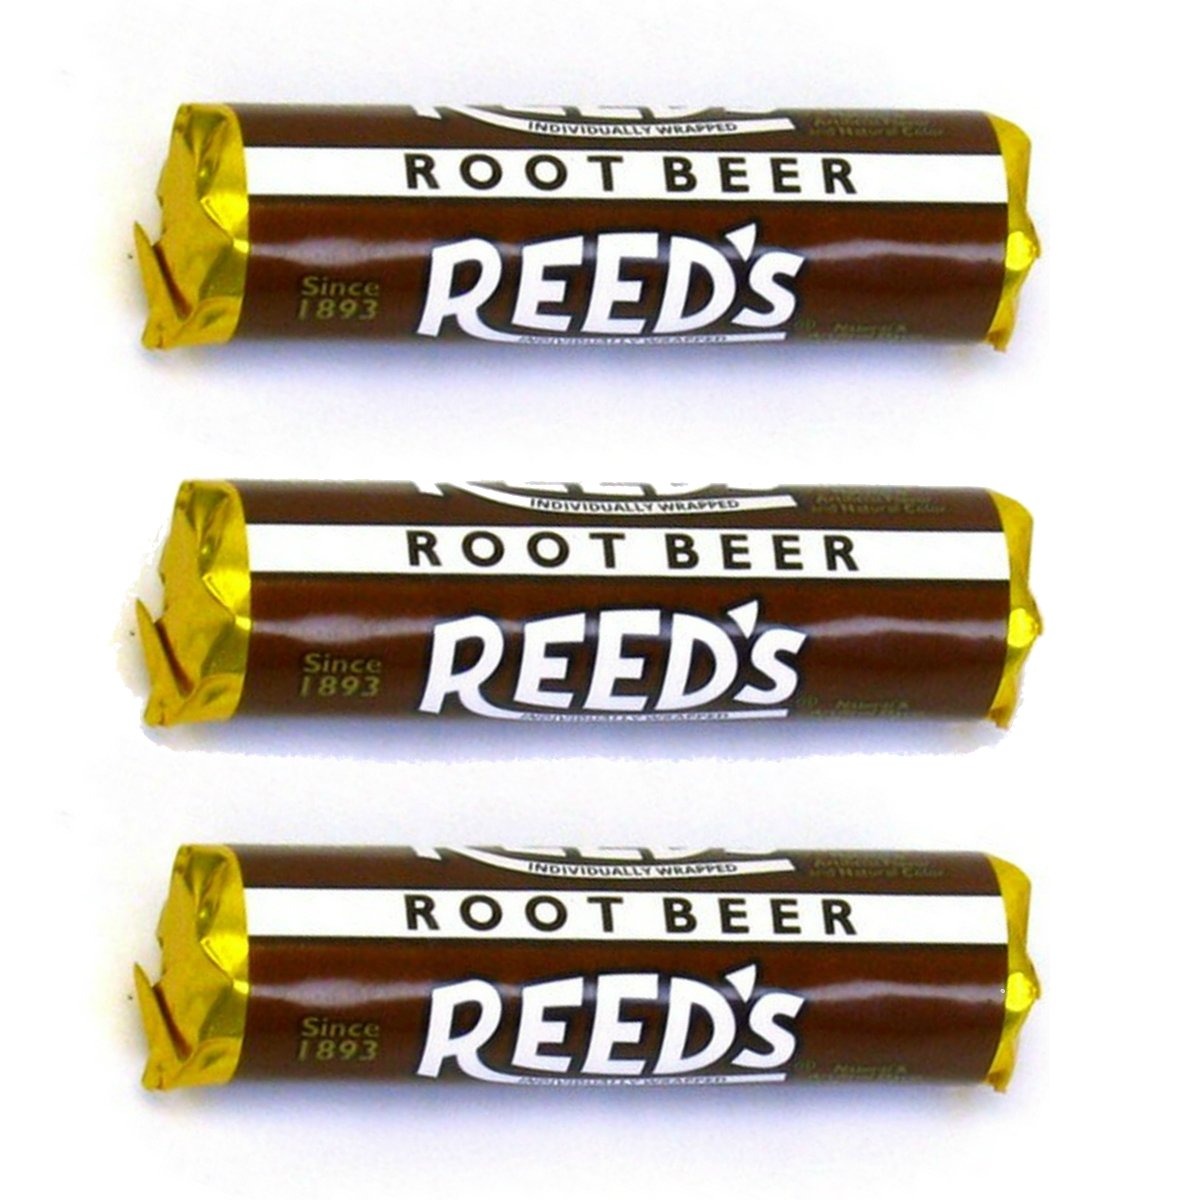
Item Name: Reed's Classic Root Beer Hard Candy 3 Pack - Individually Wrapped - Since 1893
Product Description: Reed's Classic Root Beer
Value: 3.0
Unit: Count

Price: 8.99